Hjalmar Magnus Eklund

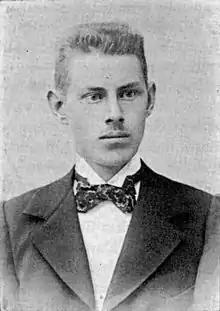
Hjalmar Magnus Eklund

Hjalmar Magnus Eklund (12 January 1880 – 10 June 1937) was the first Finnish expert in mathematical logic and philosophy and also a pioneer in the Ido language.